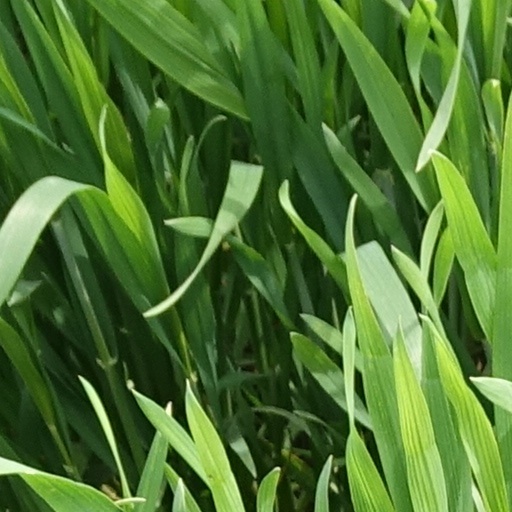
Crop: wheat